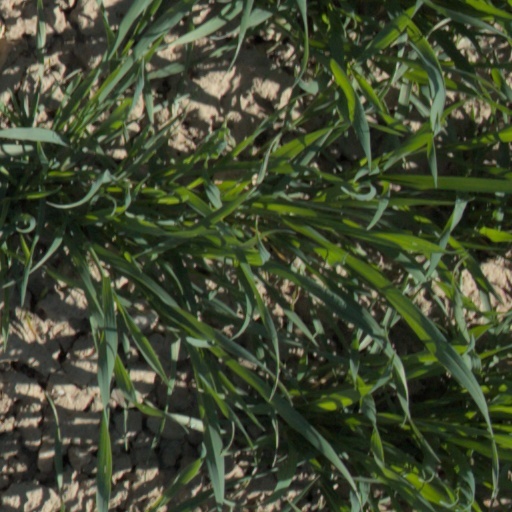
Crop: wheat